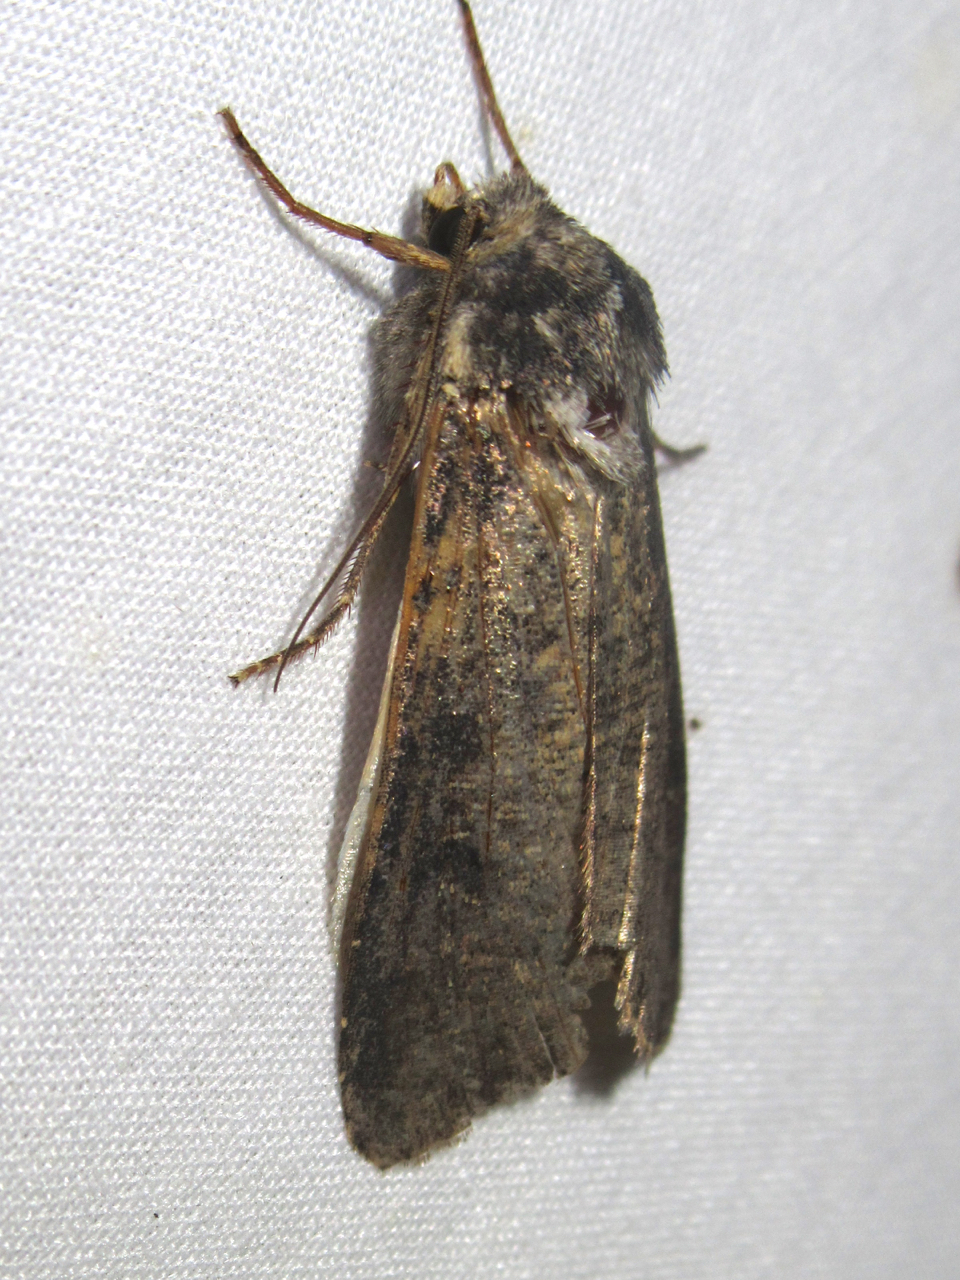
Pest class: cutworms